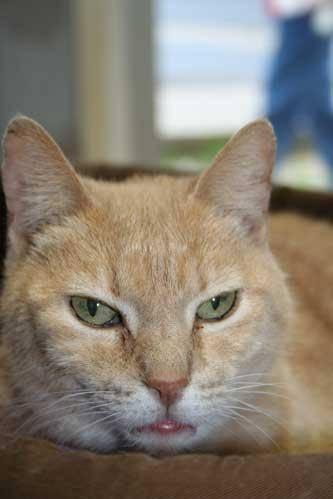
cat